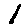
Label: 1